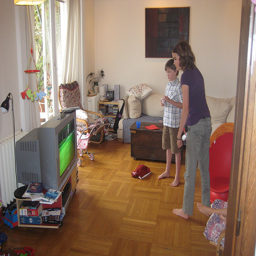
A woman and young boy standing in front of a TV.
the two children are playing a video game.
A woman and a boy watching a television set in a big room.
a couple of kids are playing video games
A mother and son are playing the Wii in a bedroom.